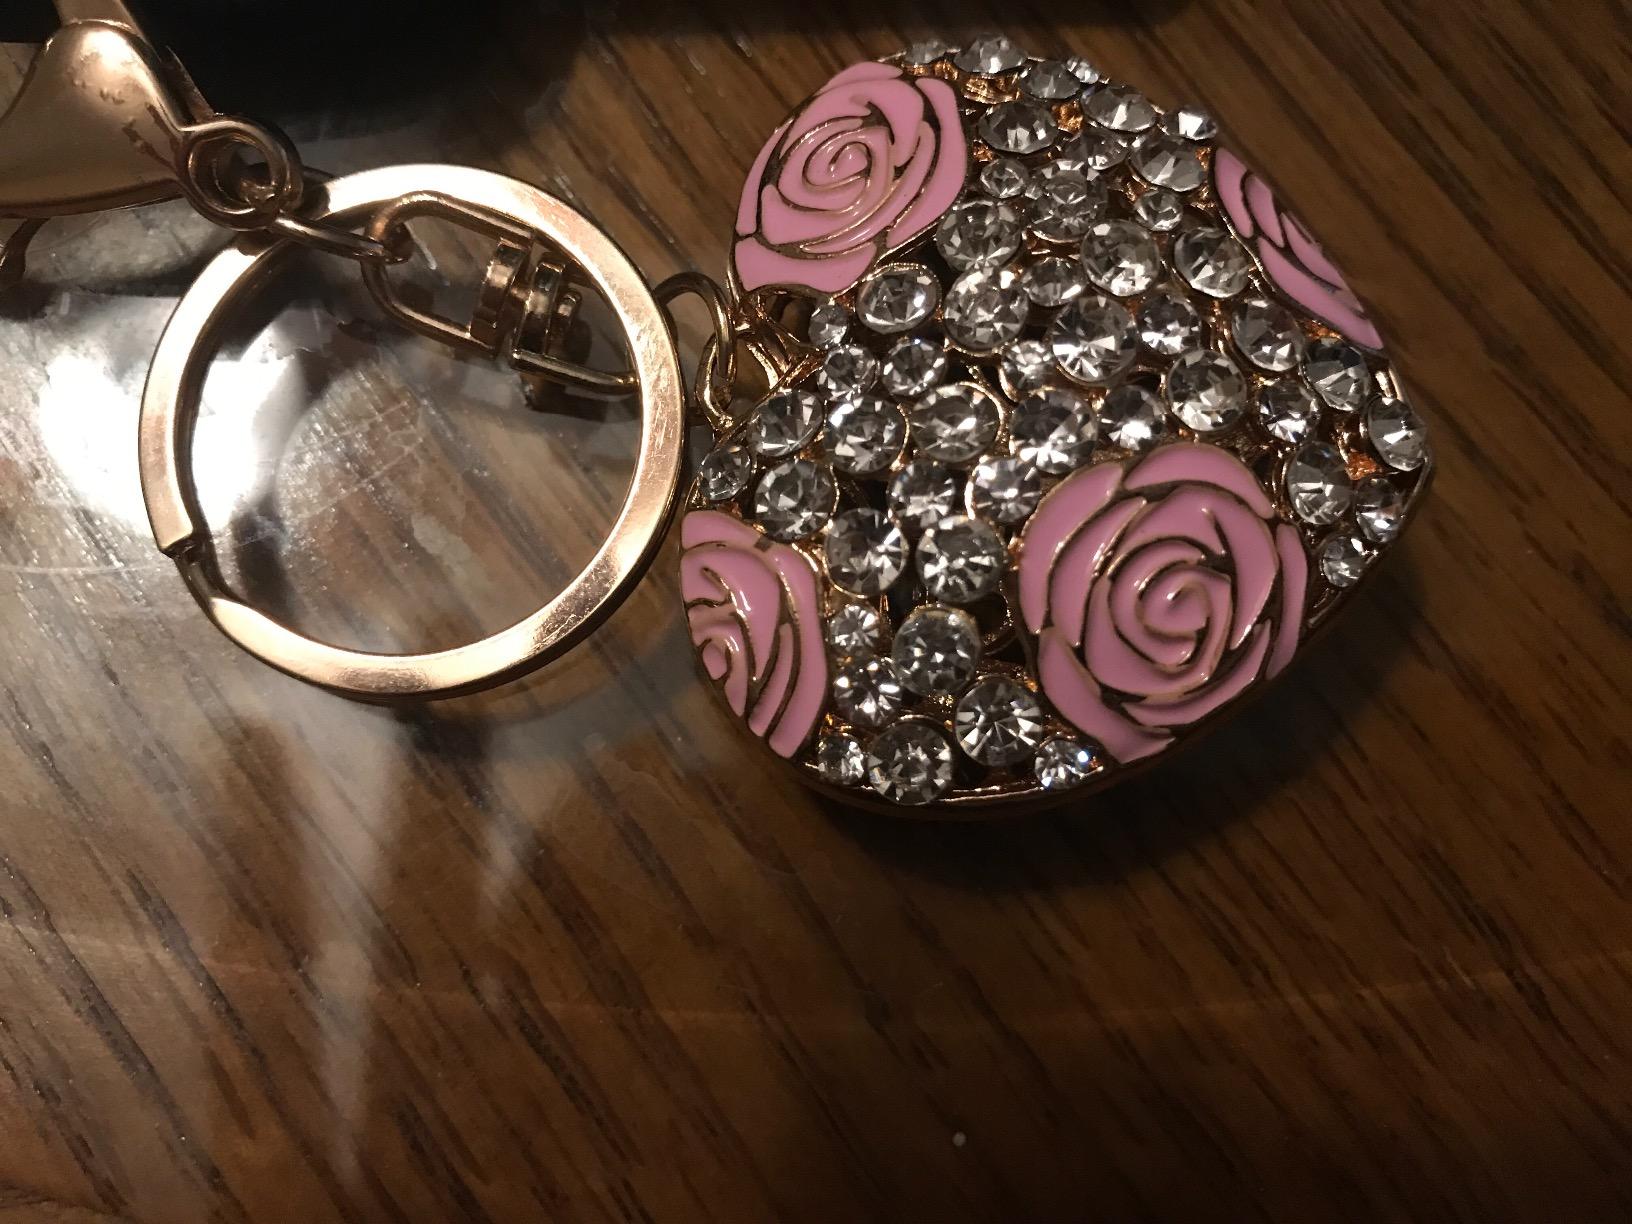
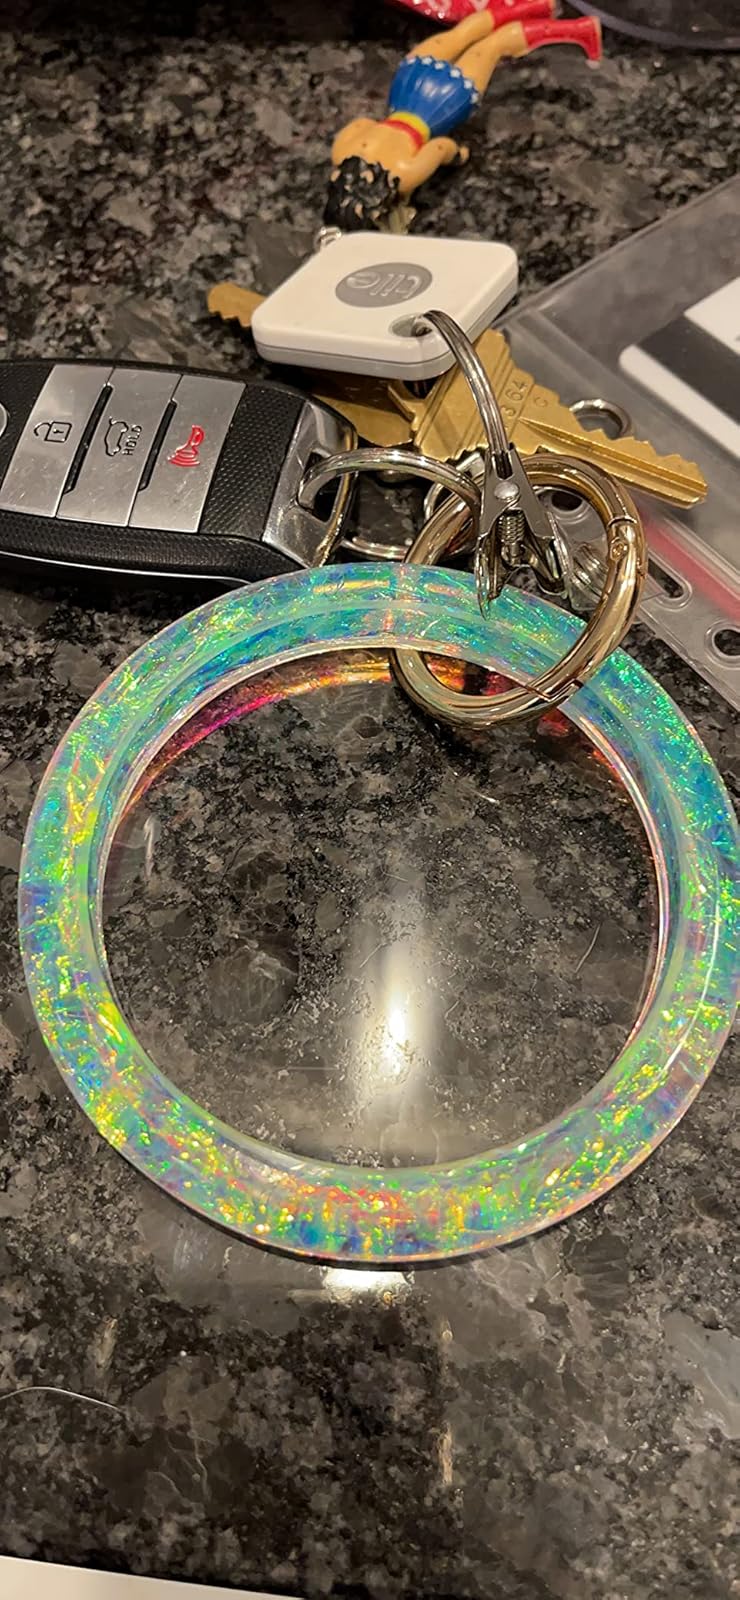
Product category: accessories_keychain
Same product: no